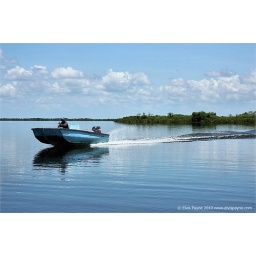
A boat skipping across Treasure Lake in Cuba (Cuba's largest fresh water lake).